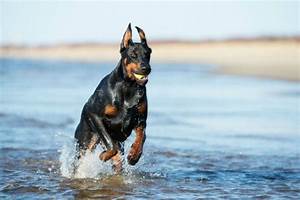
Label: dog